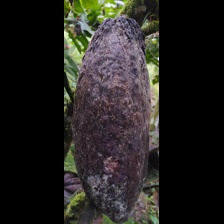
Label: phytophthora